Social Security Agency (Northern Ireland)

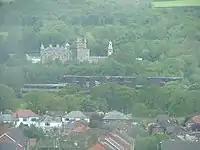
Castle Buildings (in the foreground) lies in the grounds of Stormont Castle (background).

The SSA's headquarters were located in Castle Buildings on the Stormont Estate, close to Parliament Buildings. Its services extended to all of Northern Ireland, but also to 3 districts within London through back-office services on behalf of the Department for Work and Pensions (DWP).